Seattle–Bremerton ferry

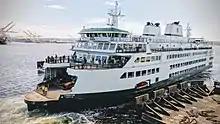
MV Chimacum, ferry on the Seattle–Bremerton route, arriving at Colman Dock in Seattle

A ship ("Klickitat") in this ferry route is mentioned in the "Emergency!" TV movie "Most Deadly Passage" that first aired in 1978.